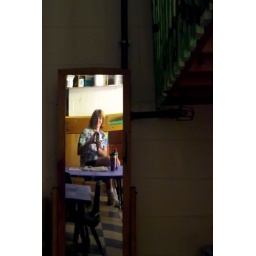
oh how I love you, mirror in my classroom that makes me look thinner than I actually am.